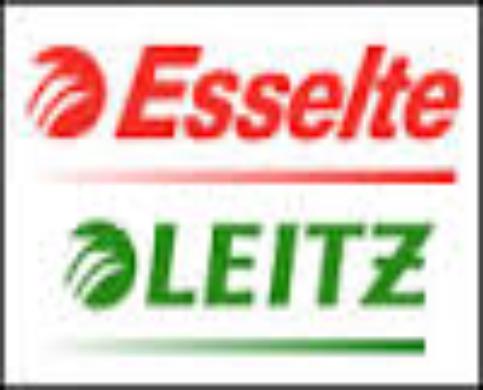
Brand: Esselte
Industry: Necessities